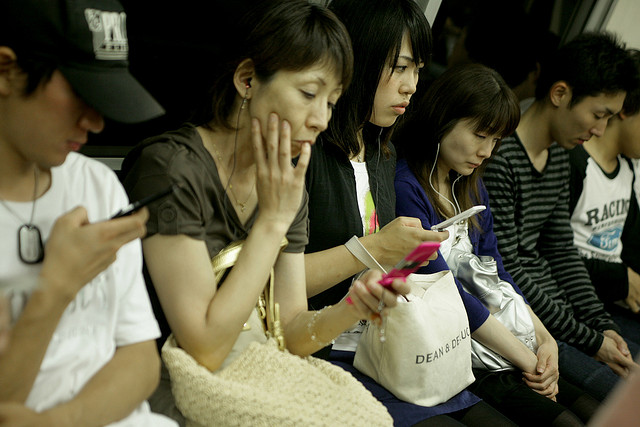
Various people sitting on a train, some looking at their cellphones.